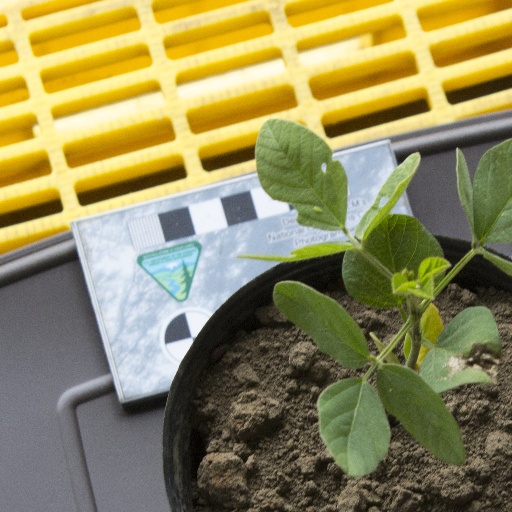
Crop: soybean